Jérôme Boateng

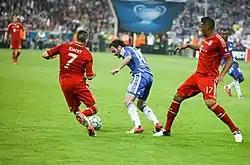
Boateng (right) playing for Bayern in the 2012 UEFA Champions League Final

In June 2011, Boateng expressed his desire to leave Manchester City for Bayern Munich, stating that playing for Bayern would help his chances of playing regularly for the Germany national team and that he was frustrated at having to play almost exclusively at right-back.